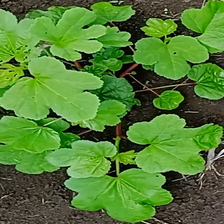
Weed species: Little_Mallow(Malva parviflora)